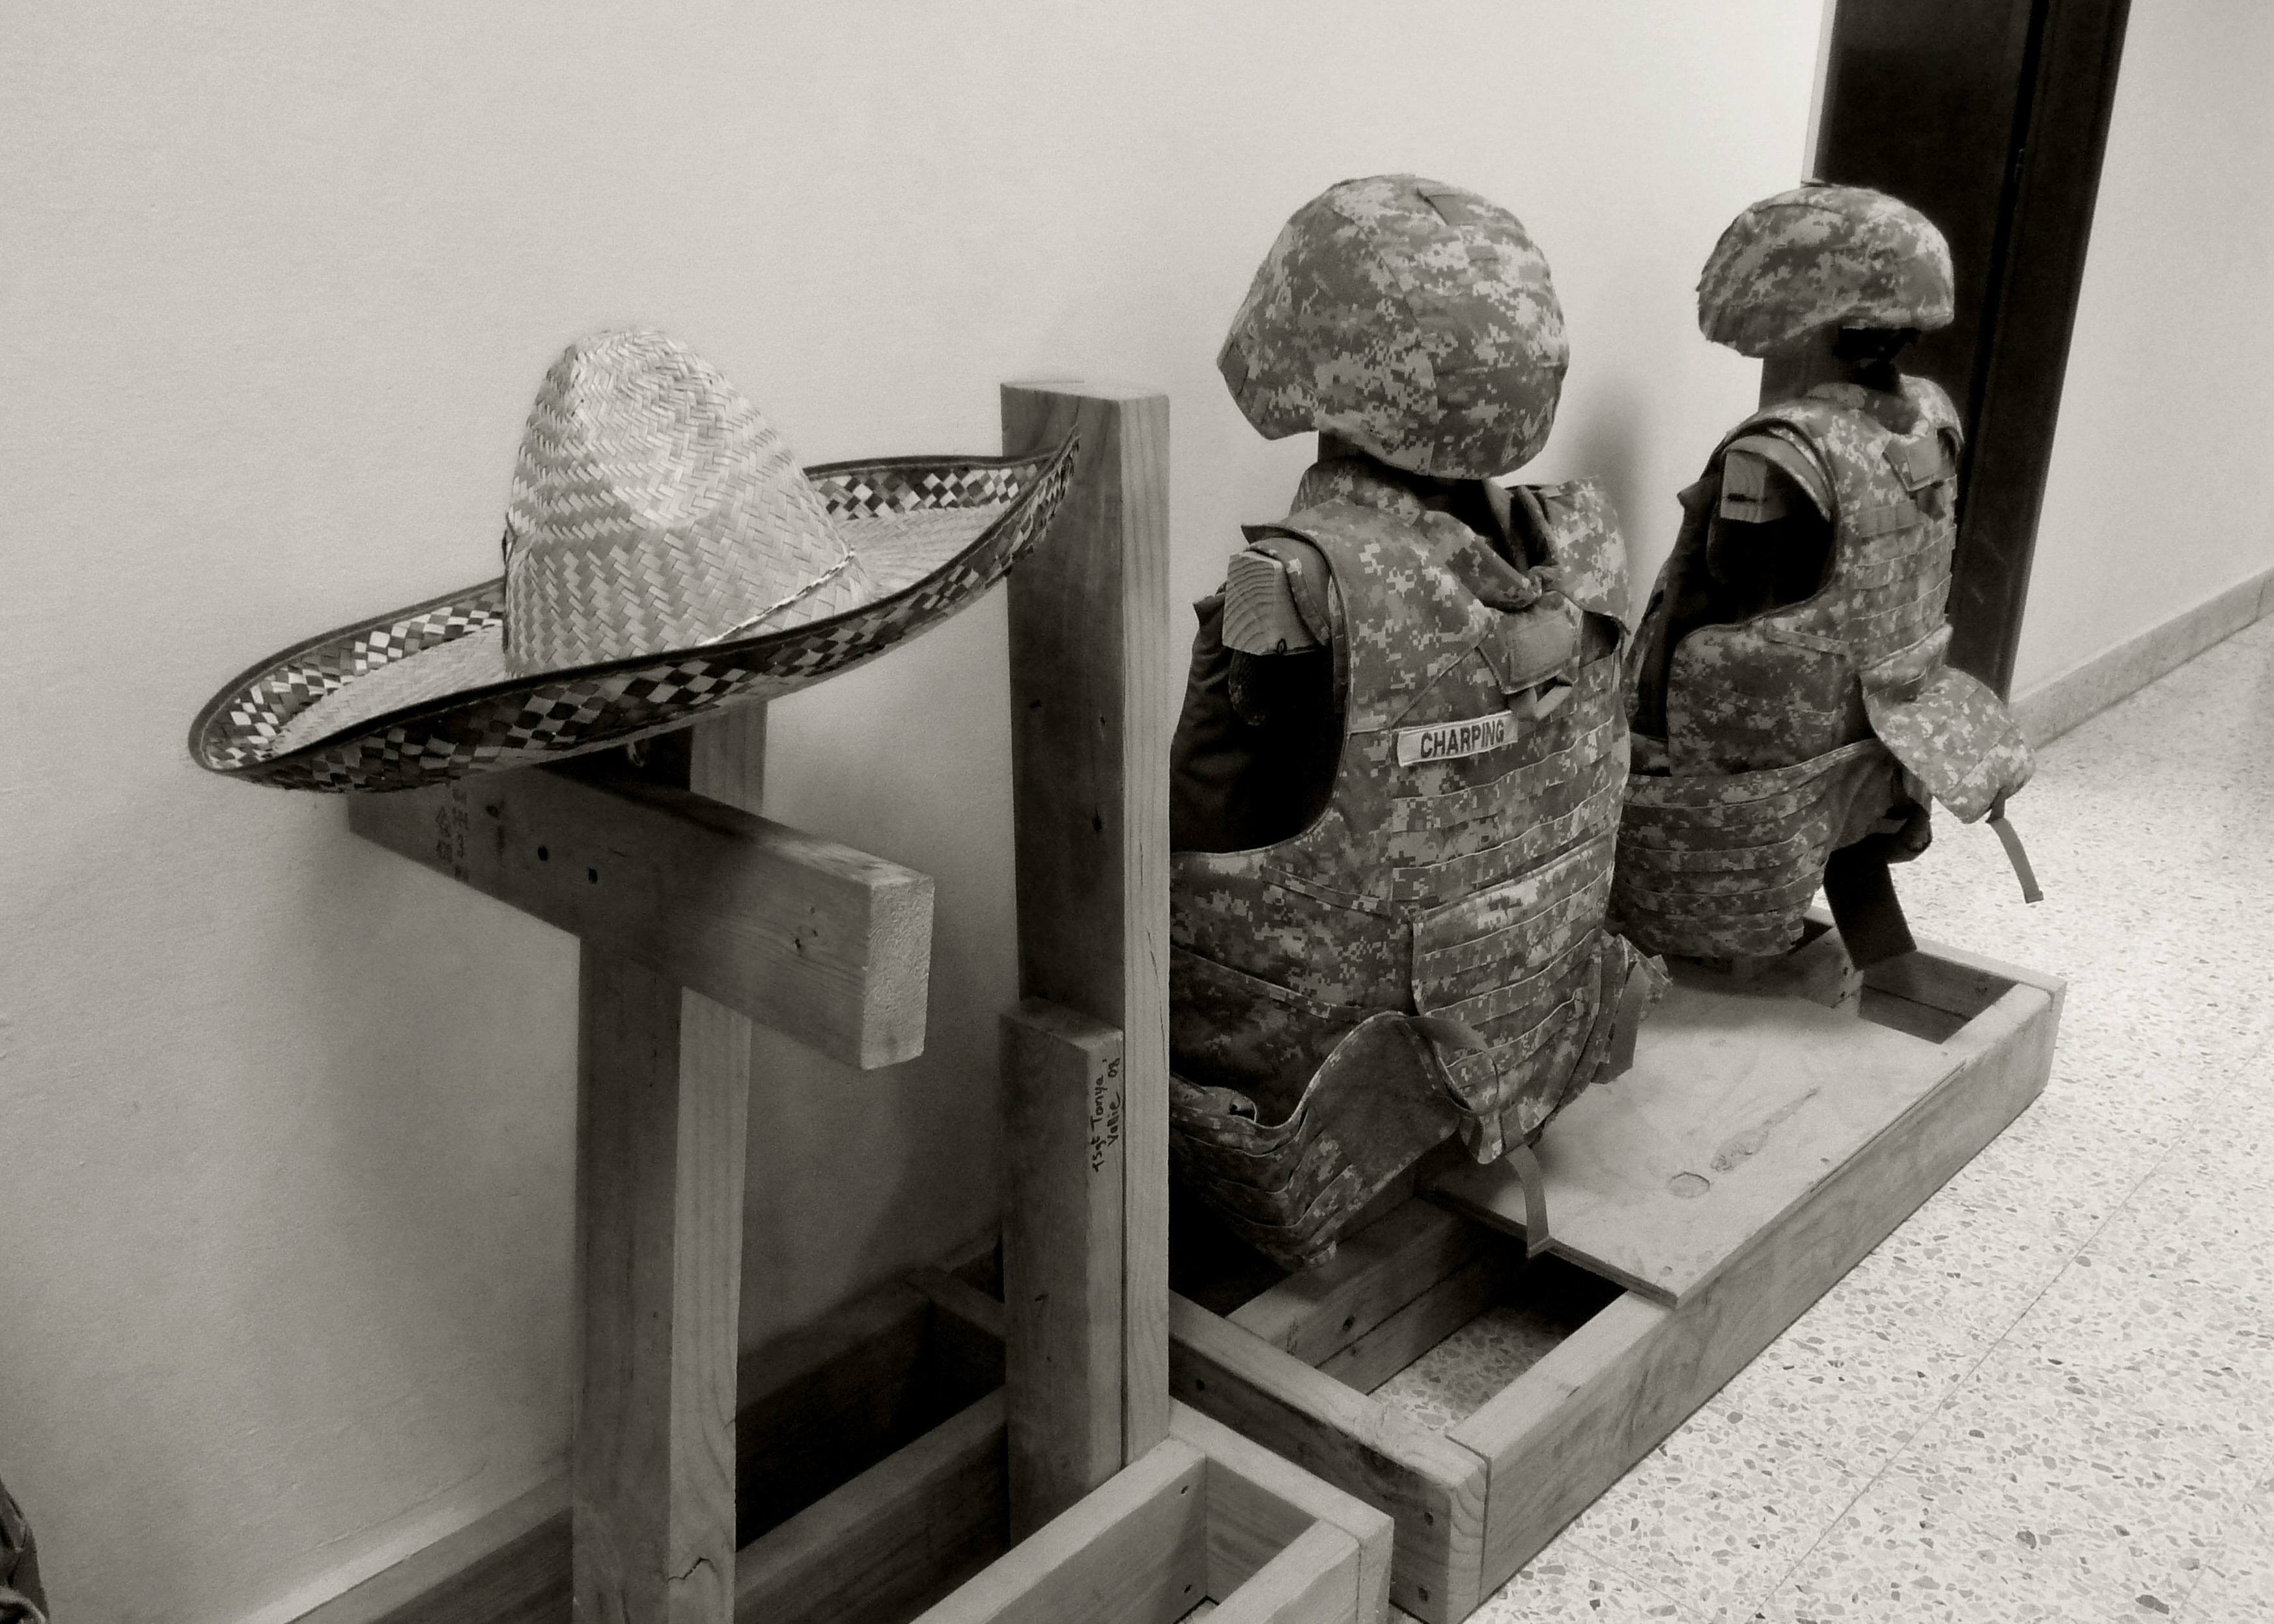
white, statue, hat, black, monochrome, sculpture, art, hallway, history, tourist attraction, helmets